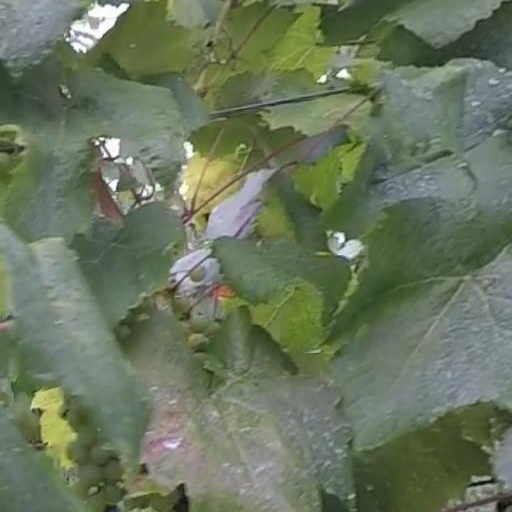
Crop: grape